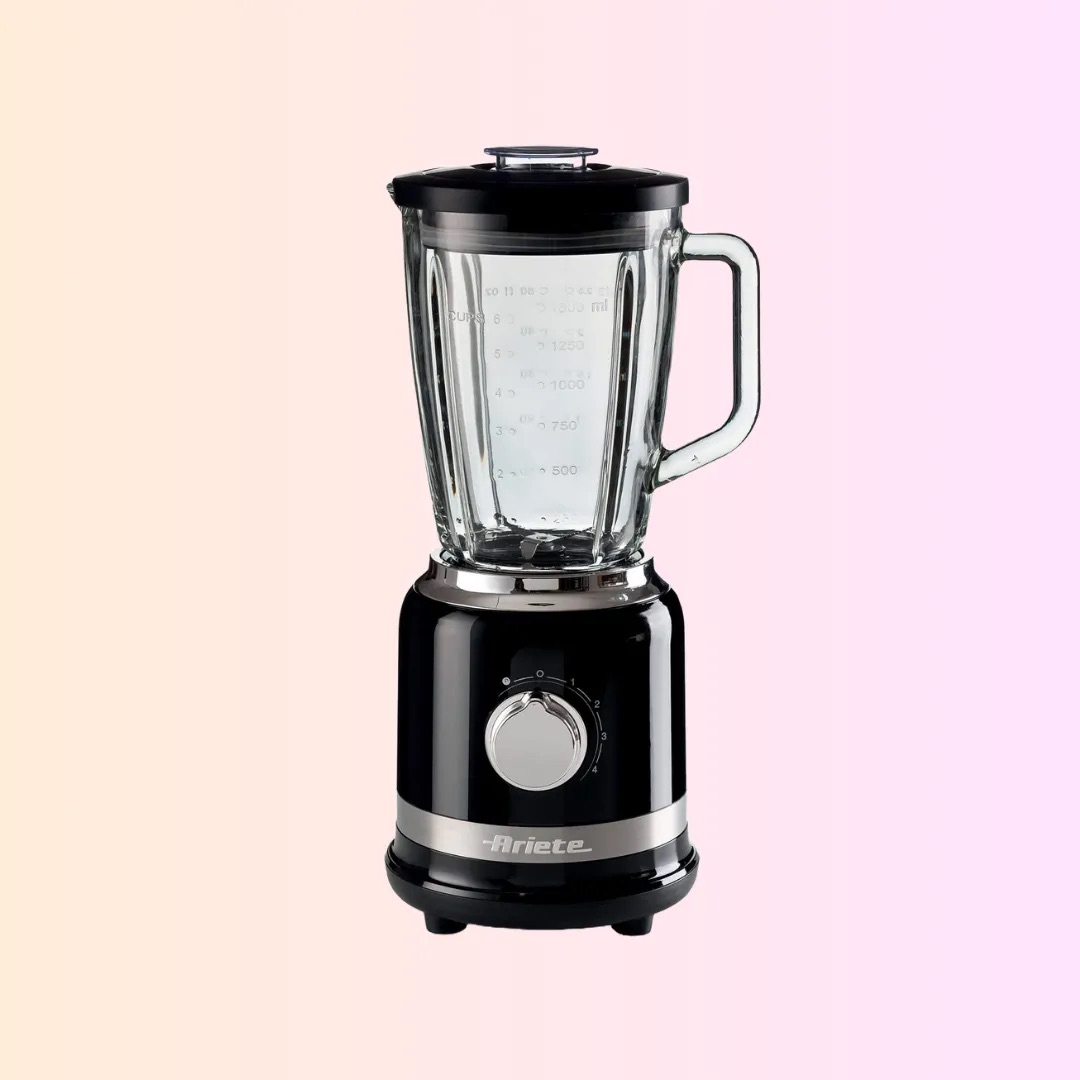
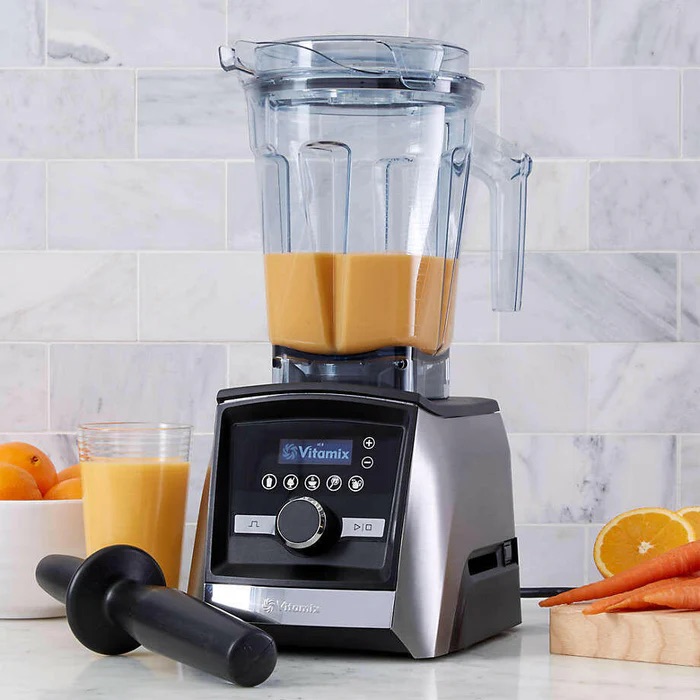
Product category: items_blender
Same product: no